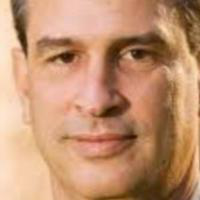
Age group: age 41-55